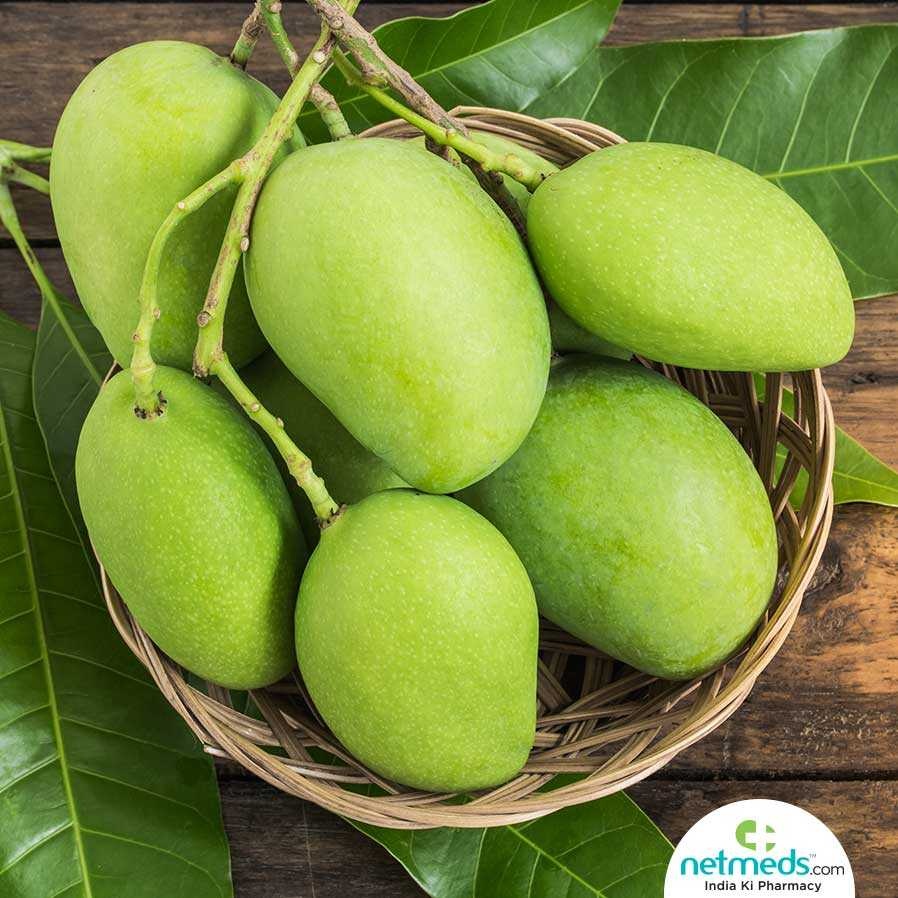
Label: Mango